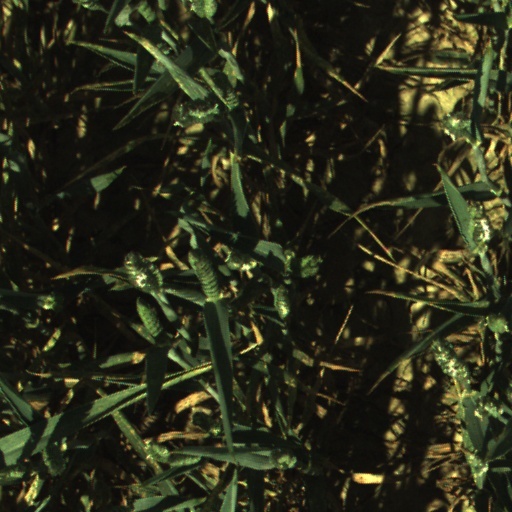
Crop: wheat